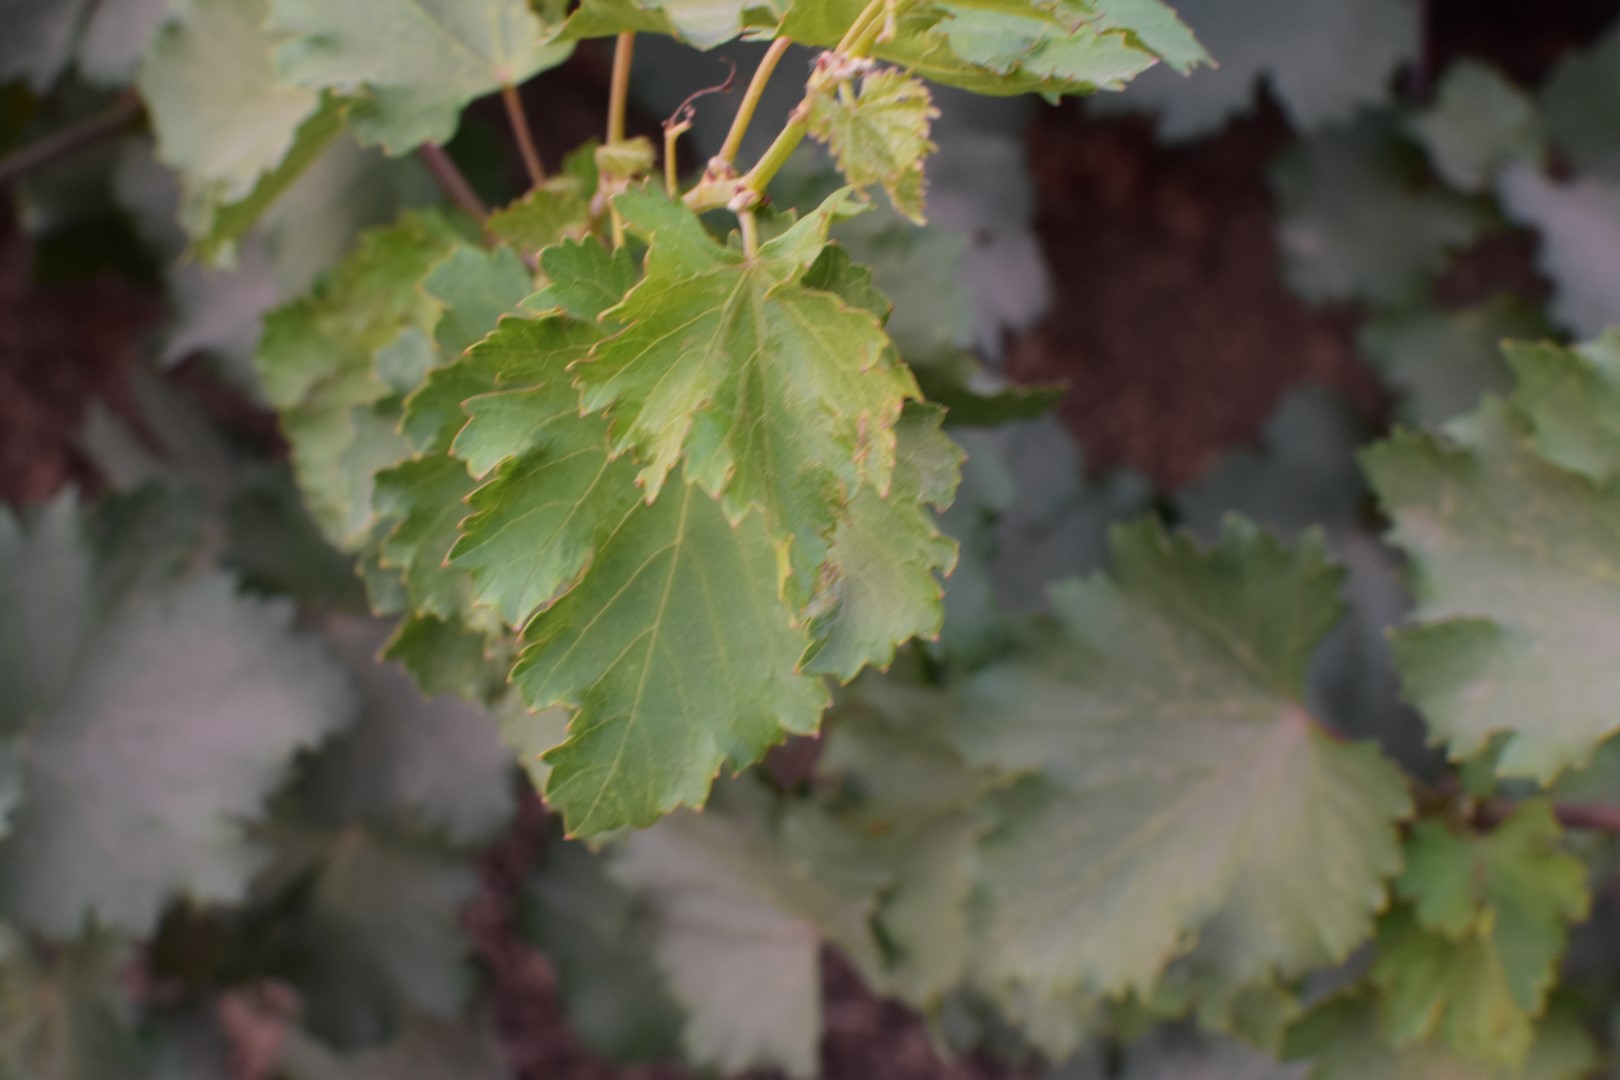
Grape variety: Kamali